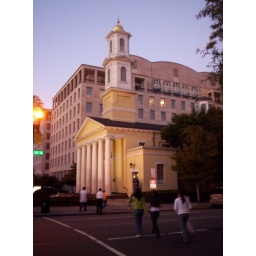
Just a pretty building in DC- it is just down the street from the White House, I do believe.